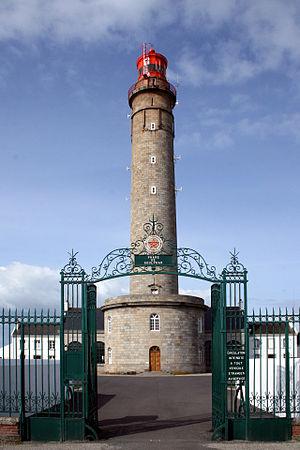
Le phare de Goulphar ou grand phare de Kervilahouen est un phare situé sur la commune de Bangor, à Belle-Île-en-Mer dans le Morbihan.
Cette liste recense les phares et quelques-uns des feux balisant les côtes de France.